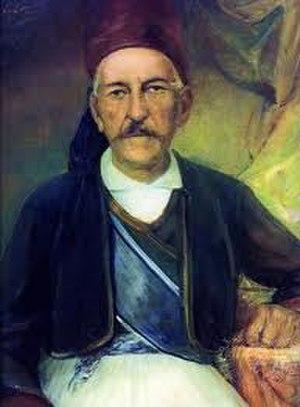
Benizélos Rouphos était un homme d'État grec. Il fut trois fois premier ministre de Grèce.
Liste des Premiers ministres et chefs du gouvernement de la Grèce de 1822 à nos jours.